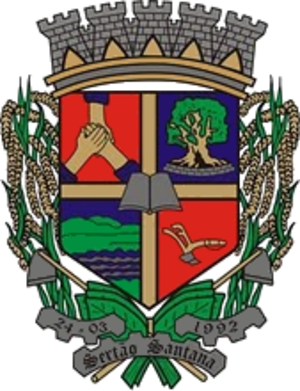
Sertão Santana est une ville brésilienne de la mésorégion métropolitaine de Porto Alegre, capitale de l'État du Rio Grande do Sul, faisant partie de la microrégion de Porto Alegre et située à 69 km au sud-ouest de Porto Alegre. Elle se situe à une latitude de 30° 27′ 38″ sud et à une longitude de 51° 36′ 13″ ouest, à 98 m d'altitude. Sa population était estimée à 5 791 en 2007, pour une superficie de 252 km². L'accès s'y fait par les BR-116 et RS-713.